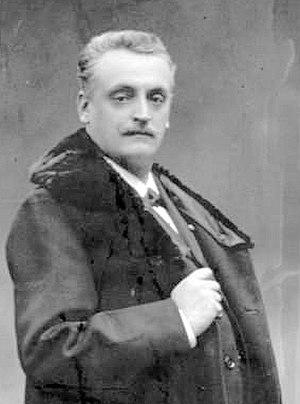
Georges Vital Victor Gillet, né à Louviers le 17 mai 1854 et mort à Bessoncourt le 8 février 1920, est un hautboïste virtuose français, qui forma dans sa classe de hautbois du Conservatoire de Paris la plupart des hautboïstes de la première moitié du XXᵉ siècle.
10 janvier : Le Tricorne de Manuel de Falla, première représentation française, par les Ballets russes à l'Opéra de Paris sous la direction d'Ernest Ansermet.